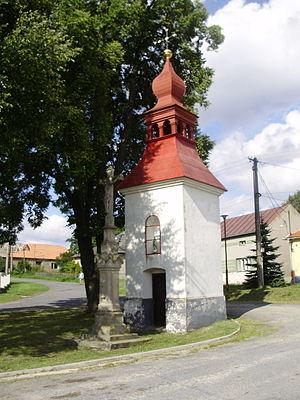
Nové Sady est une commune du district de Vyškov, dans la région de Moravie-du-Sud, en République tchèque. Sa population s'élevait à 115 habitants en 2017.